Socialist fraternal kiss

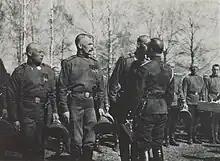
Tsar of Russia Nicholas II gives a kiss of peace to a soldier, 1916.

The socialist fraternal kiss was a special form of greeting between socialist state officials. The act demonstrated the special relationship that exists between Communist countries, consisting of an embrace, along with a series of three kisses on alternate cheeks. In rare cases, when the two statesmen considered themselves on exceptionally good terms, the kisses were given on the mouth rather than on the cheeks.